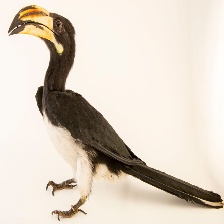
Species: AFRICAN PIED HORNBILL
Scientific name: TOCKUS FASCIATUS
ImageNet parent category: hornbill